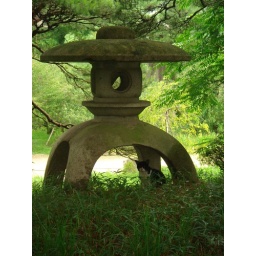
A cat been seen under the shed of the stone house